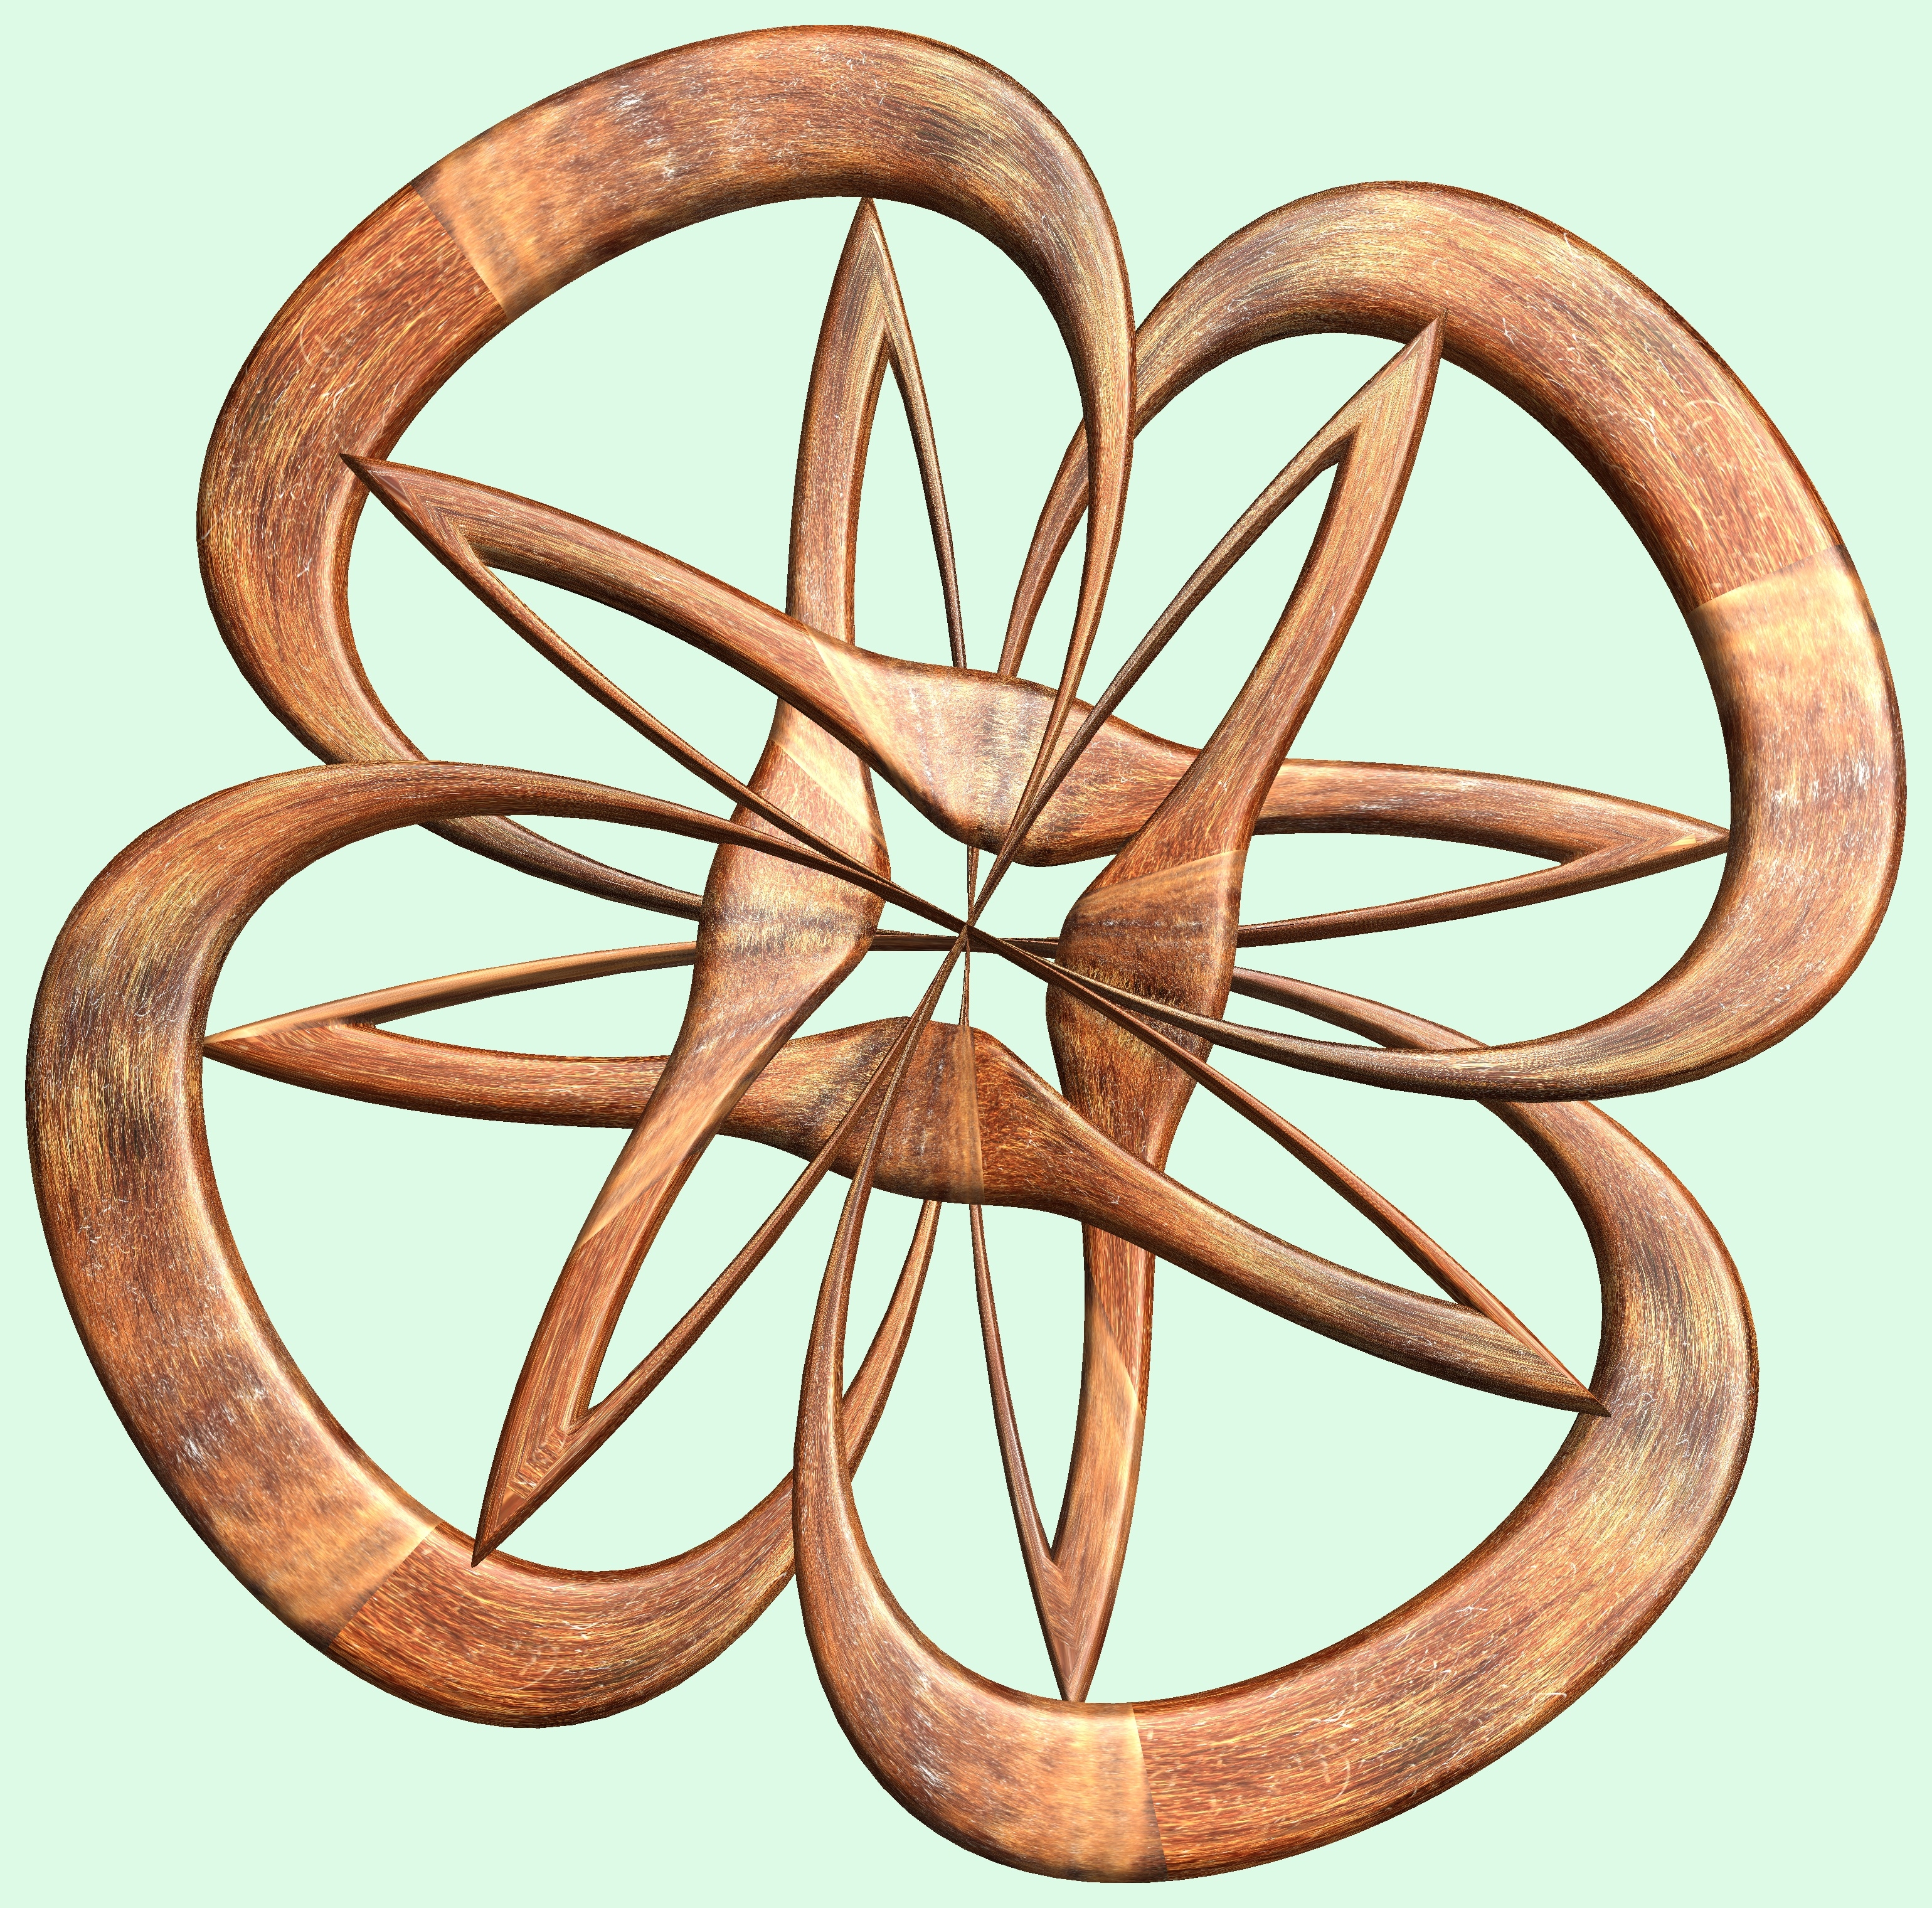
structure, wood, wheel, texture, ring, pattern, metal, material, circle, jewellery, figure, design, copper, symmetry, 3d, graphic, rings, knot, mathematica, cg, parametricplot3d, code, program, algorithm, abstruct, mapping, fashion accessory